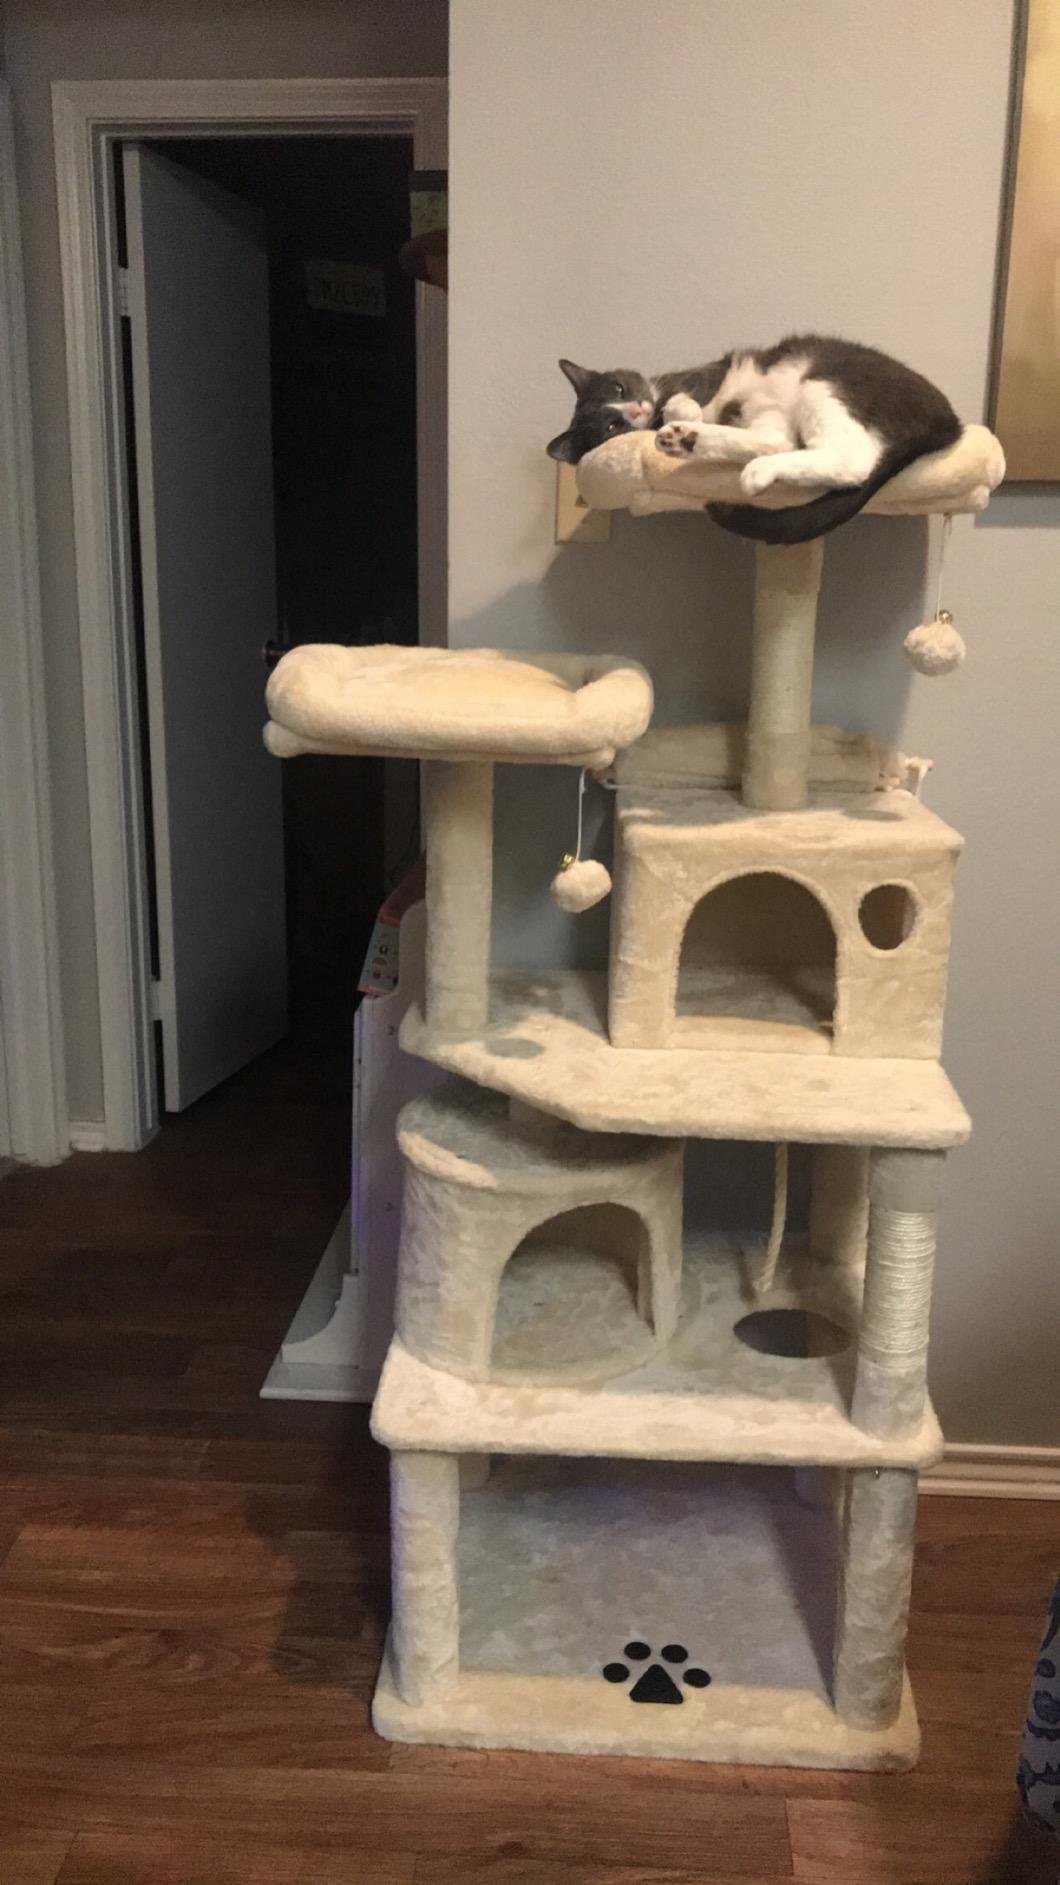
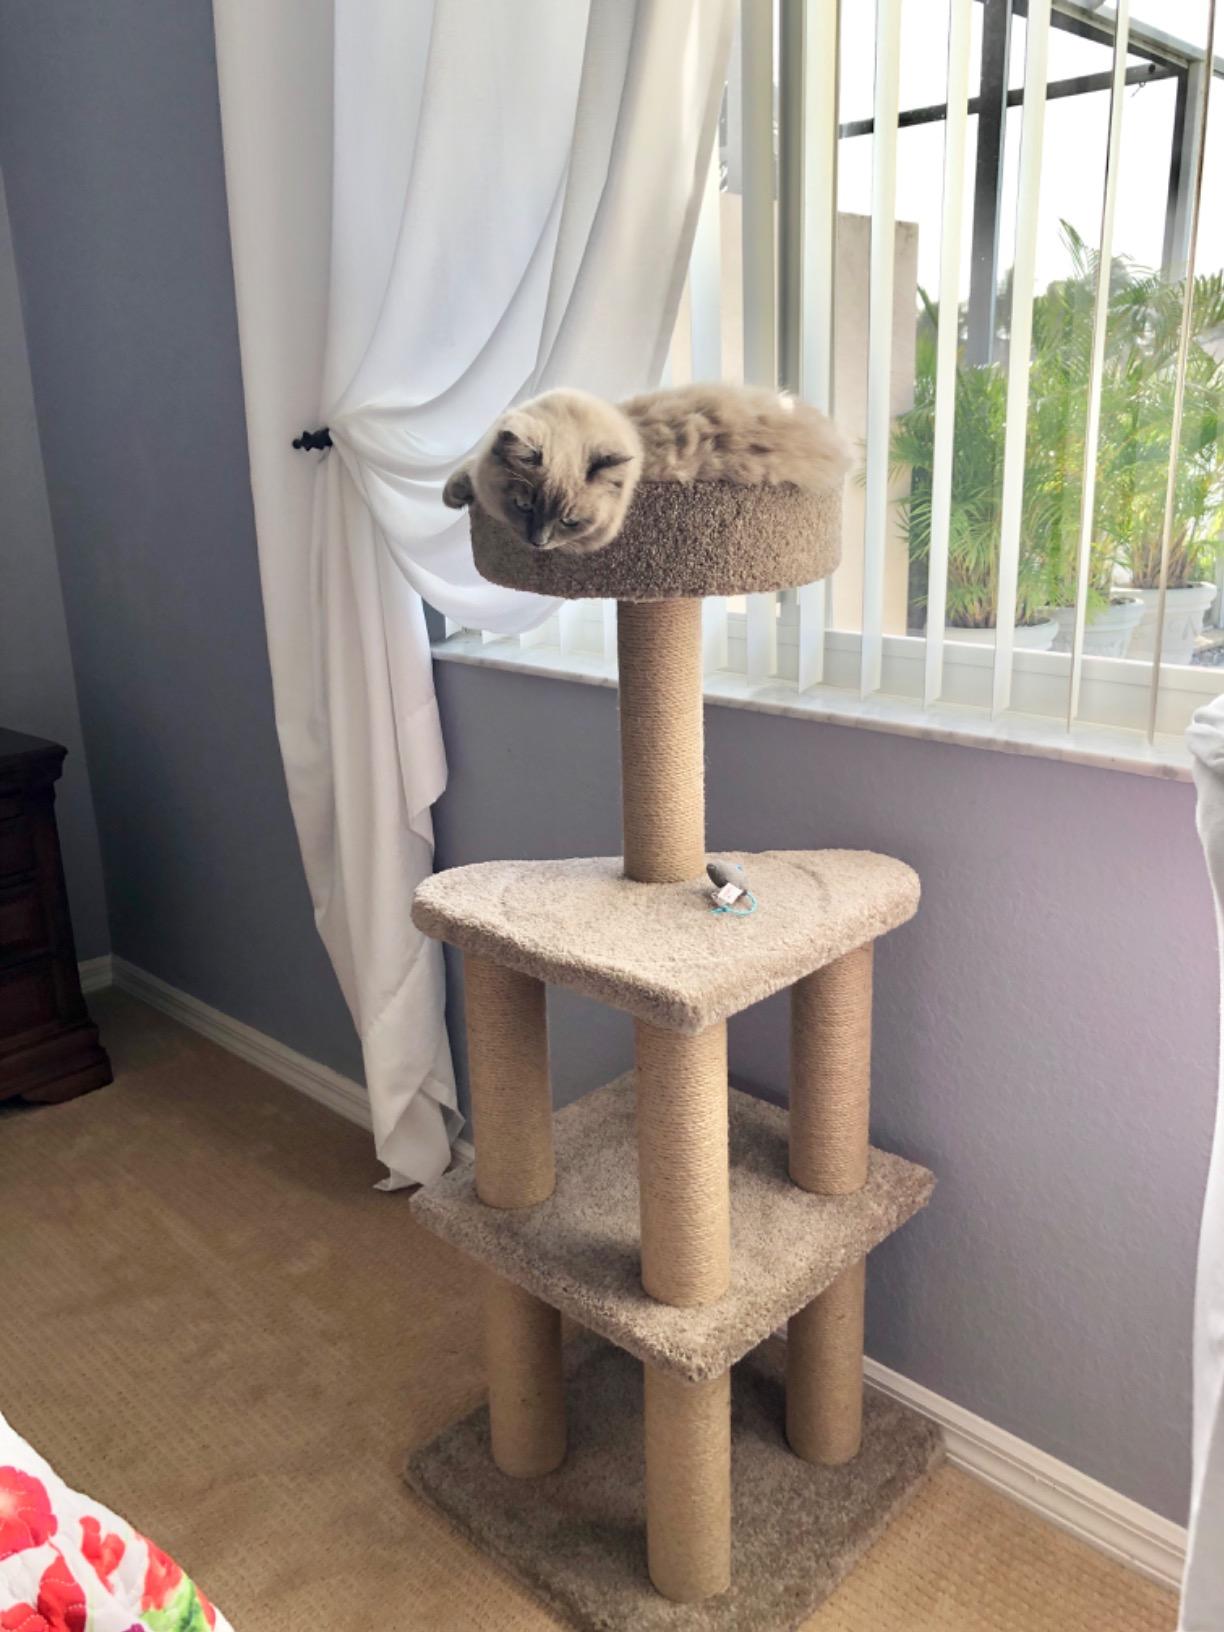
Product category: items_cat tree
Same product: no